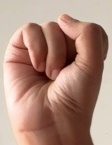
ASL sign: S